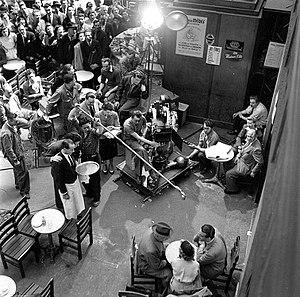
Lors du tournage de 'Quai de Grenelle' dans la gare de l'Est à Paris. Au printemps, 1950 (gros plan sur le tournage)
Un accessoiriste est le technicien chargé sur un tournage ou lors d'une pièce de théâtre, de gérer les objets cités ou suggérés par le scénario et le dépouillement défini par le metteur en scène. Il fait partie de l'équipe de décoration dont il assure la continuité du travail sur le plateau en gérant le décor et les accessoires qui lui ont été confiés. Il assure, avec le ou la scripte, la responsabilité des raccords accessoires/décoration pour assurer la continuité chronologique de l'histoire.
Quai de Grenelle est un film français réalisé par Emil-Edwin Reinert et sorti en 1950.